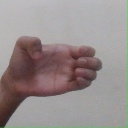
अक्षर: ख